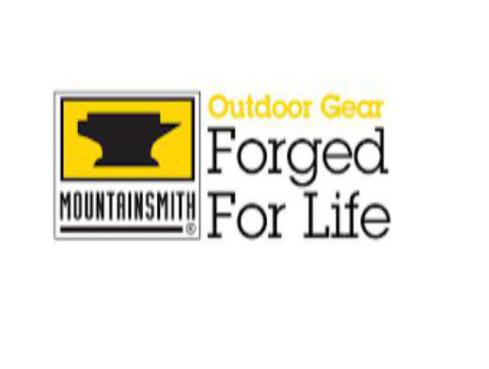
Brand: mountainsmith
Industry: Sports